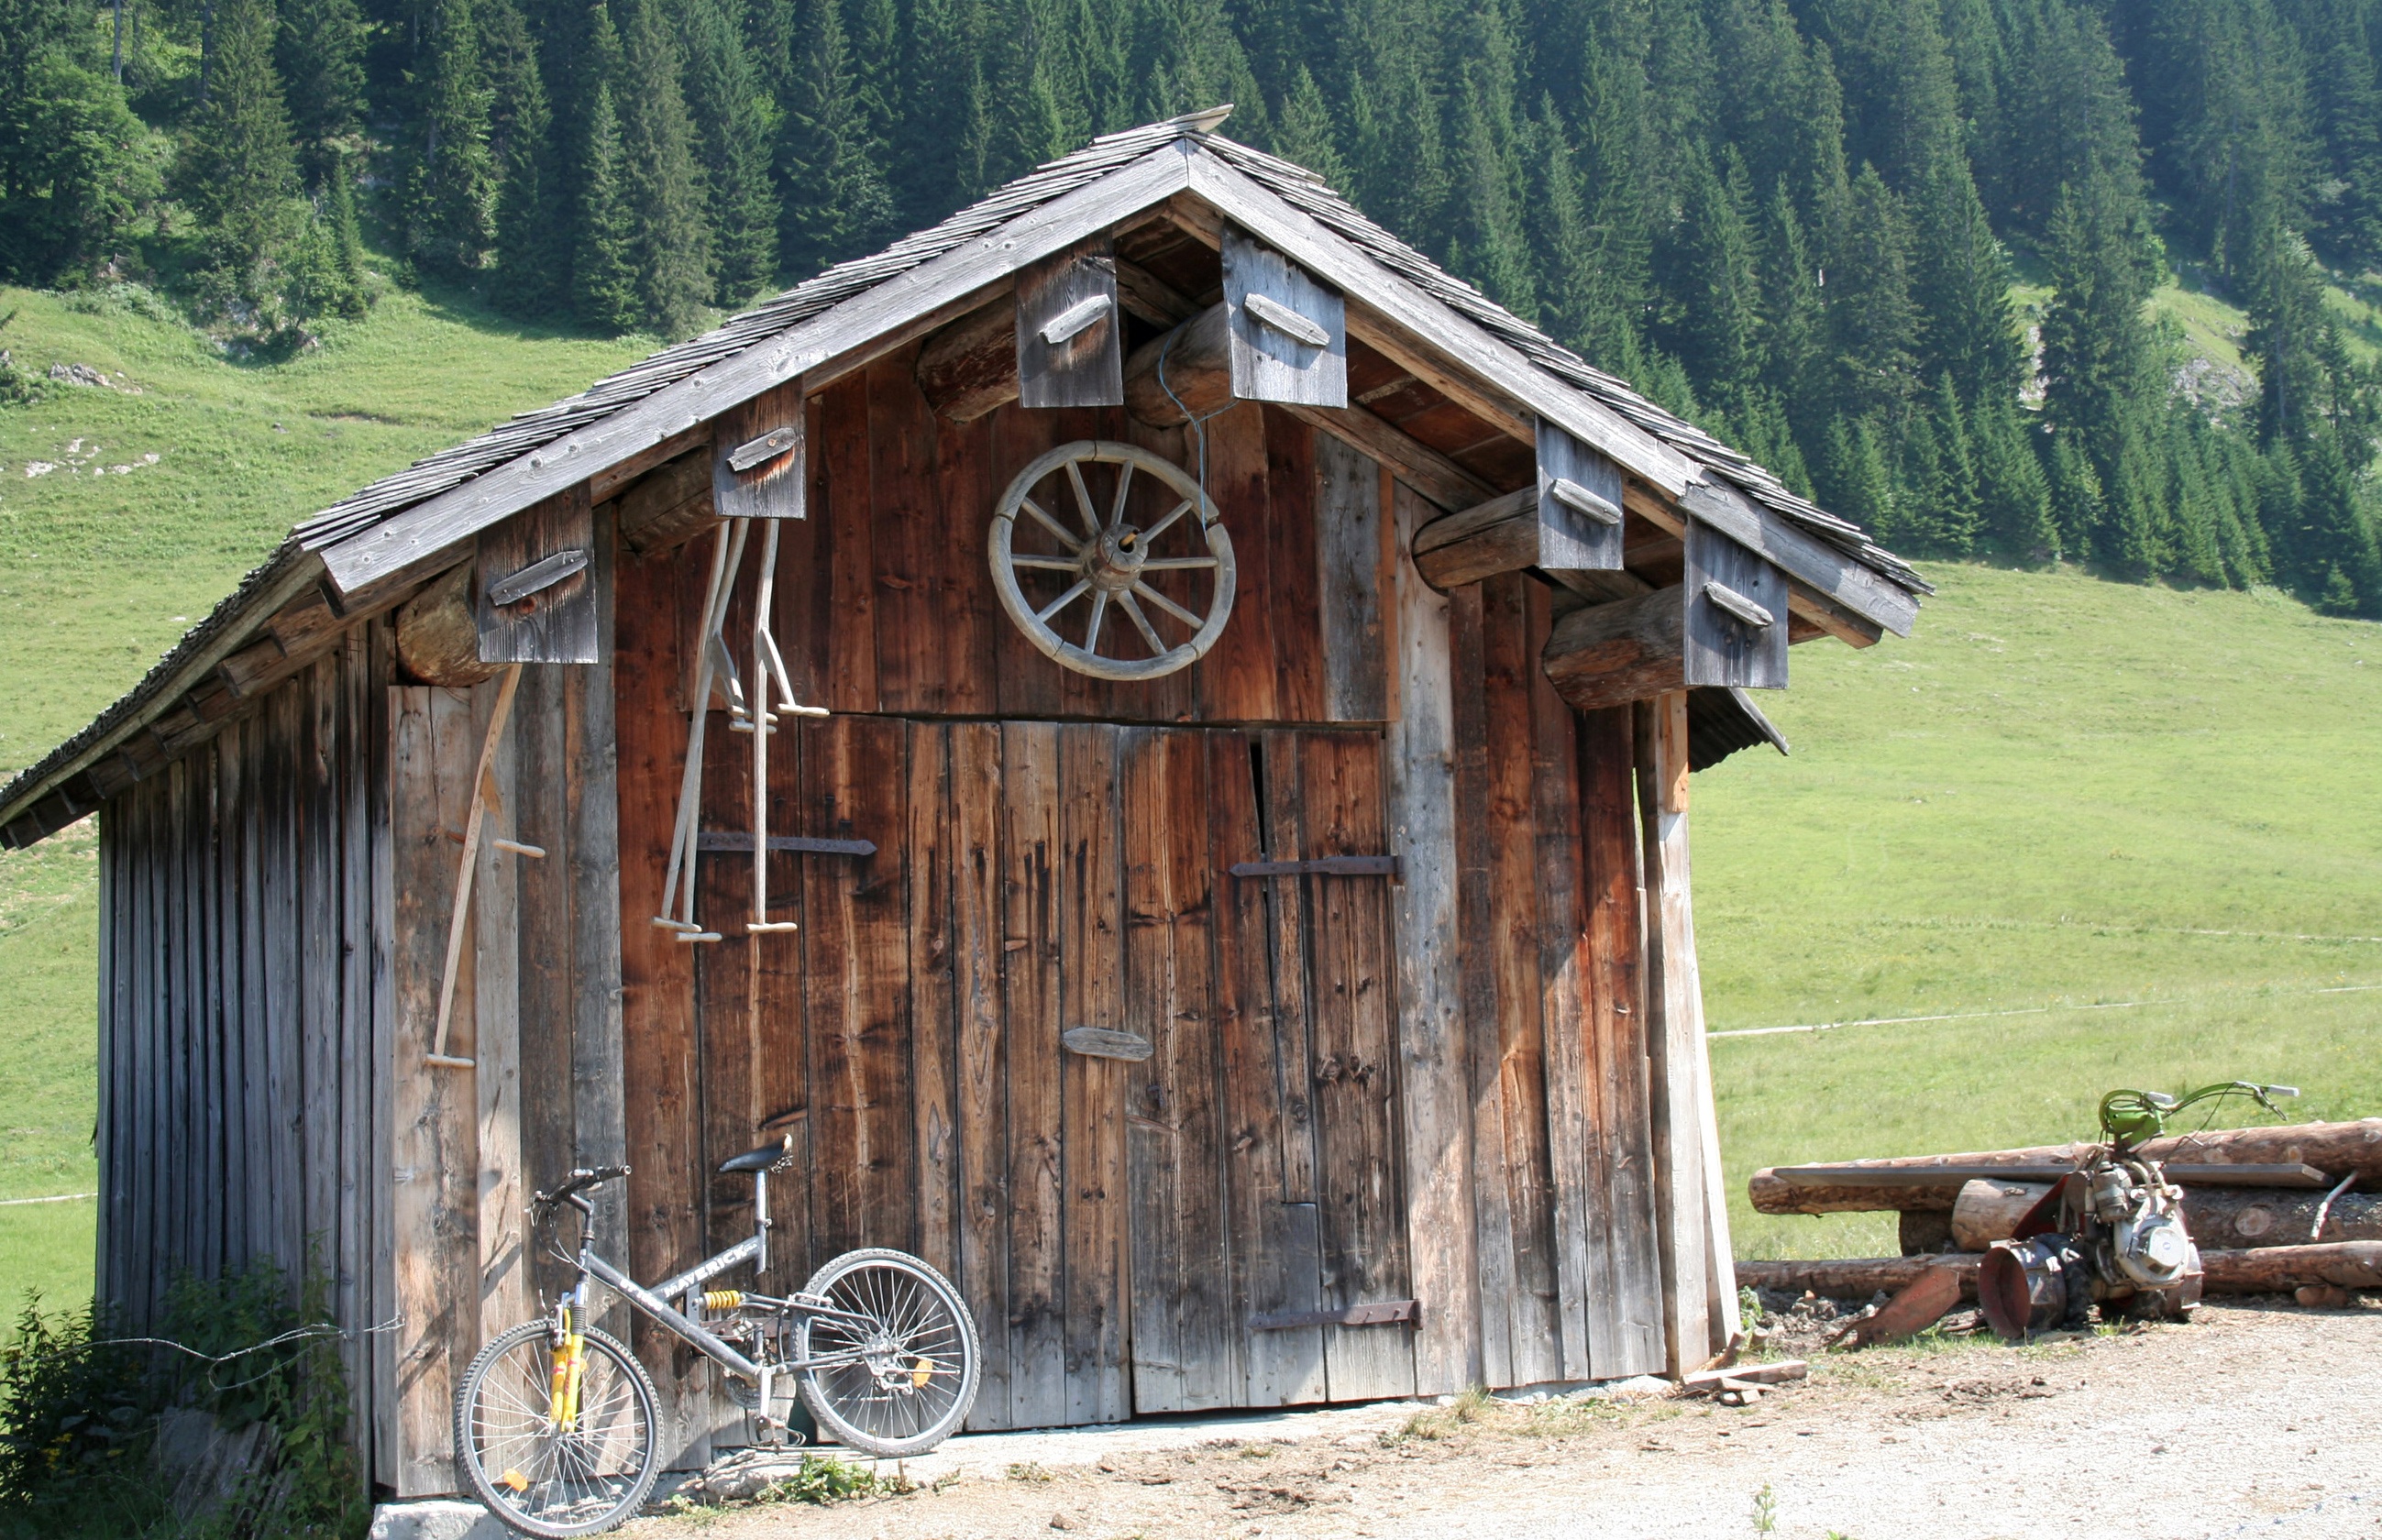
wood, house, building, barn, shed, hut, shack, cottage, alpine, chapel, outhouse, log cabin, alm, rural area, allg u, outdoor structure